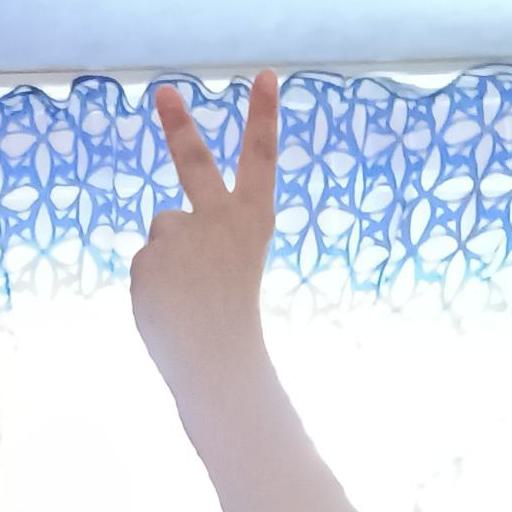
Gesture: peace_inverted